List of highest-grossing R-rated films

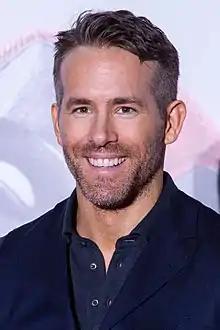
refer to caption

This is a list of the highest-grossing R-rated films. An R-rated film is a film that has been assessed as having material which may be unsuitable for children under the age of 17 by the Motion Picture Association; the MPA writes "Under 17 requires accompanying parent or adult guardian". The R-rating applies to the United States, with similar ratings given in TV-MA for television and home-video releases, as well as other countries such as 14A and 18A in Canada, 15 or 18 in the United Kingdom and MA 15+ and R 18+ in Australia. All lists in this article are unadjusted for inflation.